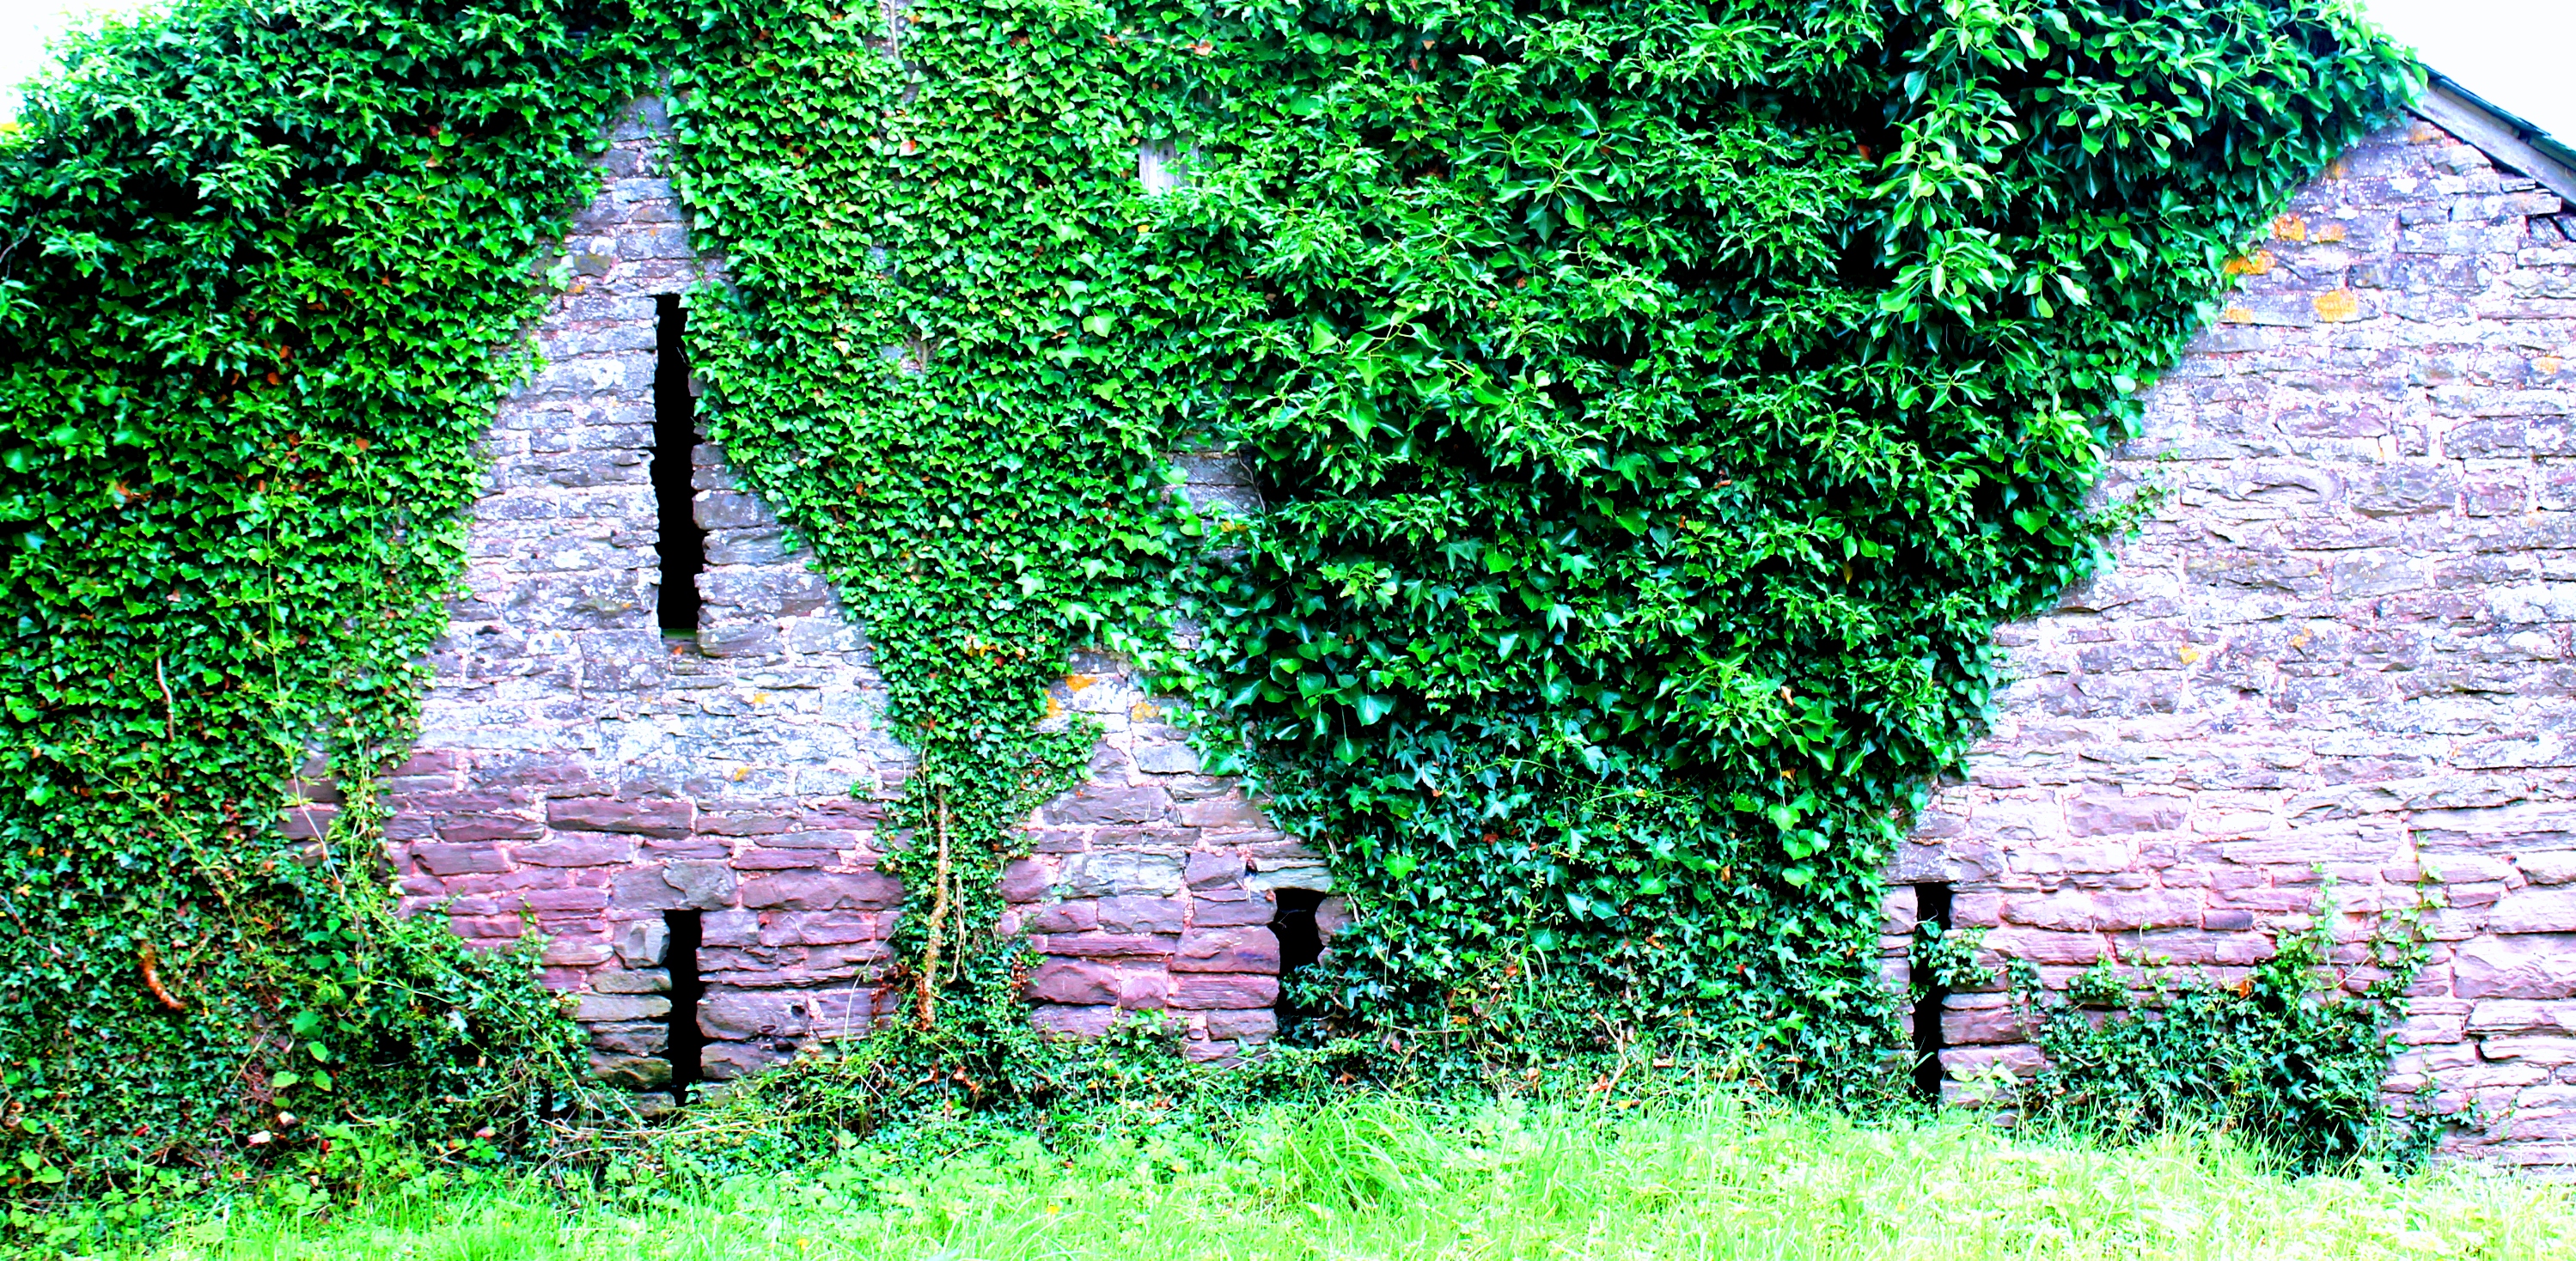
tree, grass, plant, lawn, leaf, flower, green, ivy, garden, shrub, woodland, hedge, flowering plant, woody plant, land plant